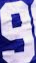
Number: 9